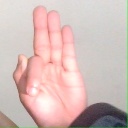
अक्षर: फ